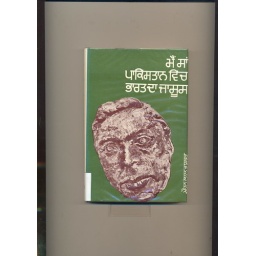
selection of nice punjabi book covers from the library I work in